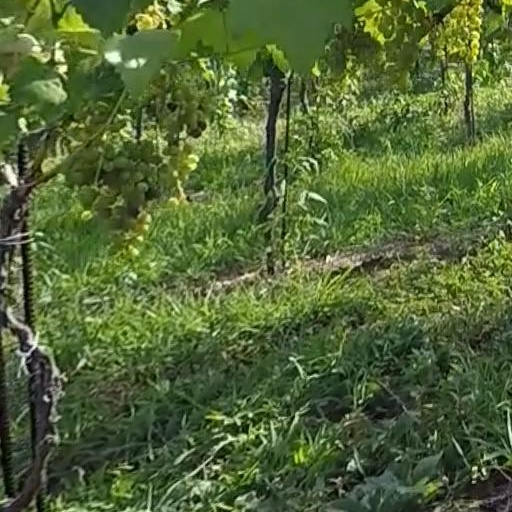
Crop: grape